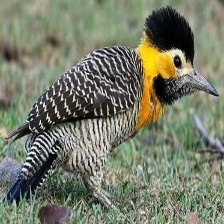
Species: CAMPO FLICKER
Scientific name: COLAPTES CAMPESTRIS